Hydroxocobalamin

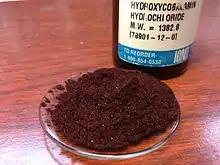
Hydroxocobalamin at standard conditions is a solid composed of dark red crystals.

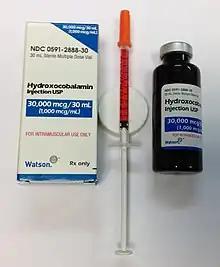
Hydroxocobalamin injection USP (1000 μg/mL) is a clear red liquid solution. Shown is 500 μg B-12 prepared for subcutaneous injection.

Standard therapy for treatment of vitamin B deficiency has been intramuscular (IM) or intravenous (IV) injections of hydroxocobalamin (OHCbl), since the majority of cases are due to malabsorption by the enteral route (gut). It is used in pediatric patients with intrinsic cobalamin metabolic diseases, vitamin B-deficient patients with tobacco amblyopia due to cyanide poisoning, and patients with pernicious anemia who have optic neuropathy.